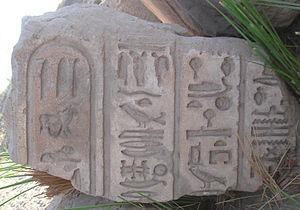
Bloc inscrit aux cartouches de l'empereur Tibère - 14 à 37 de notre ère. Temple de Montou de Medamoud.
Le temple de Montou situé à Médamoud, anciennement Madu, est un temple égyptien voué au culte de Montou. Ce site localisé au nord est de Karnak et à 8 km de la ville de Louxor fut fouillé par l'archéologue Fernand Bisson de La Roque de 1925 à l'après-guerre, et révéla de nombreuses constructions dont un temple de briques crues dédié à l'ancien dieu de la guerre à la tête de taureau Montou daté de Sésostris III. Ce temple remplaça un ancien sanctuaire composé d'une enceinte ouverte par un pylône et enfermant deux buttes qui abritaient des chapelles de culte. On pense que ce sanctuaire primitif remonte à l'Ancien Empire.